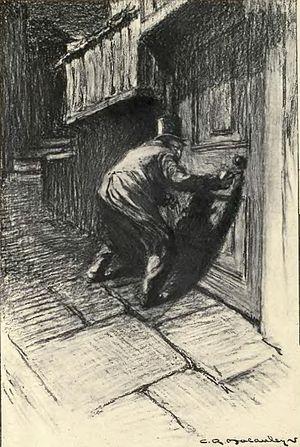
La Ligue des gentlemen extraordinaires est une série de comics britannique scénarisée par Alan Moore et dessinée par Kevin O’Neill. Originellement publiée sous le label America's Best Comics de Wildstorm, une division de DC Comics, elle est ensuite confiée par Moore à Top Shelf et Knockabout. Relevant du genre steampunk, elle réunit un certain nombre de personnages de la littérature populaire du XIXᵉ siècle. Le succès de cette série a plus tard conduit les auteurs à étendre son univers, de façon à y intégrer des personnages et éléments issus d’œuvres de fiction de différentes époques.